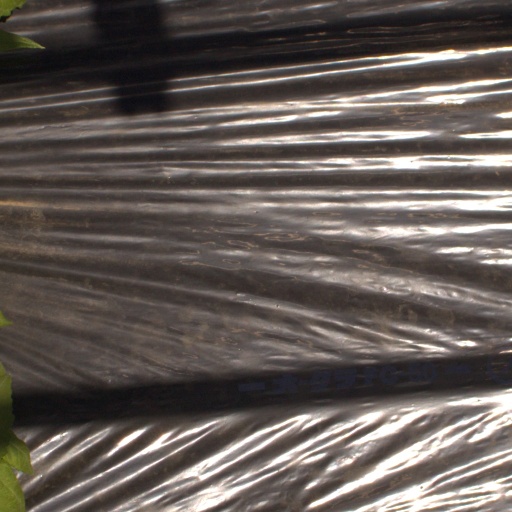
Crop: Jerusalem artichoke